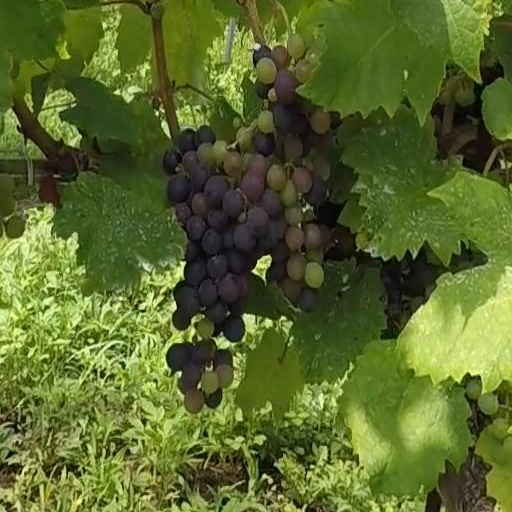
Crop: grape